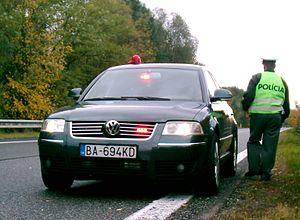
Un véhicule de police est un véhicule motorisé utilisé par les forces de police.